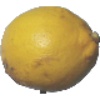
Label: Lemon 1